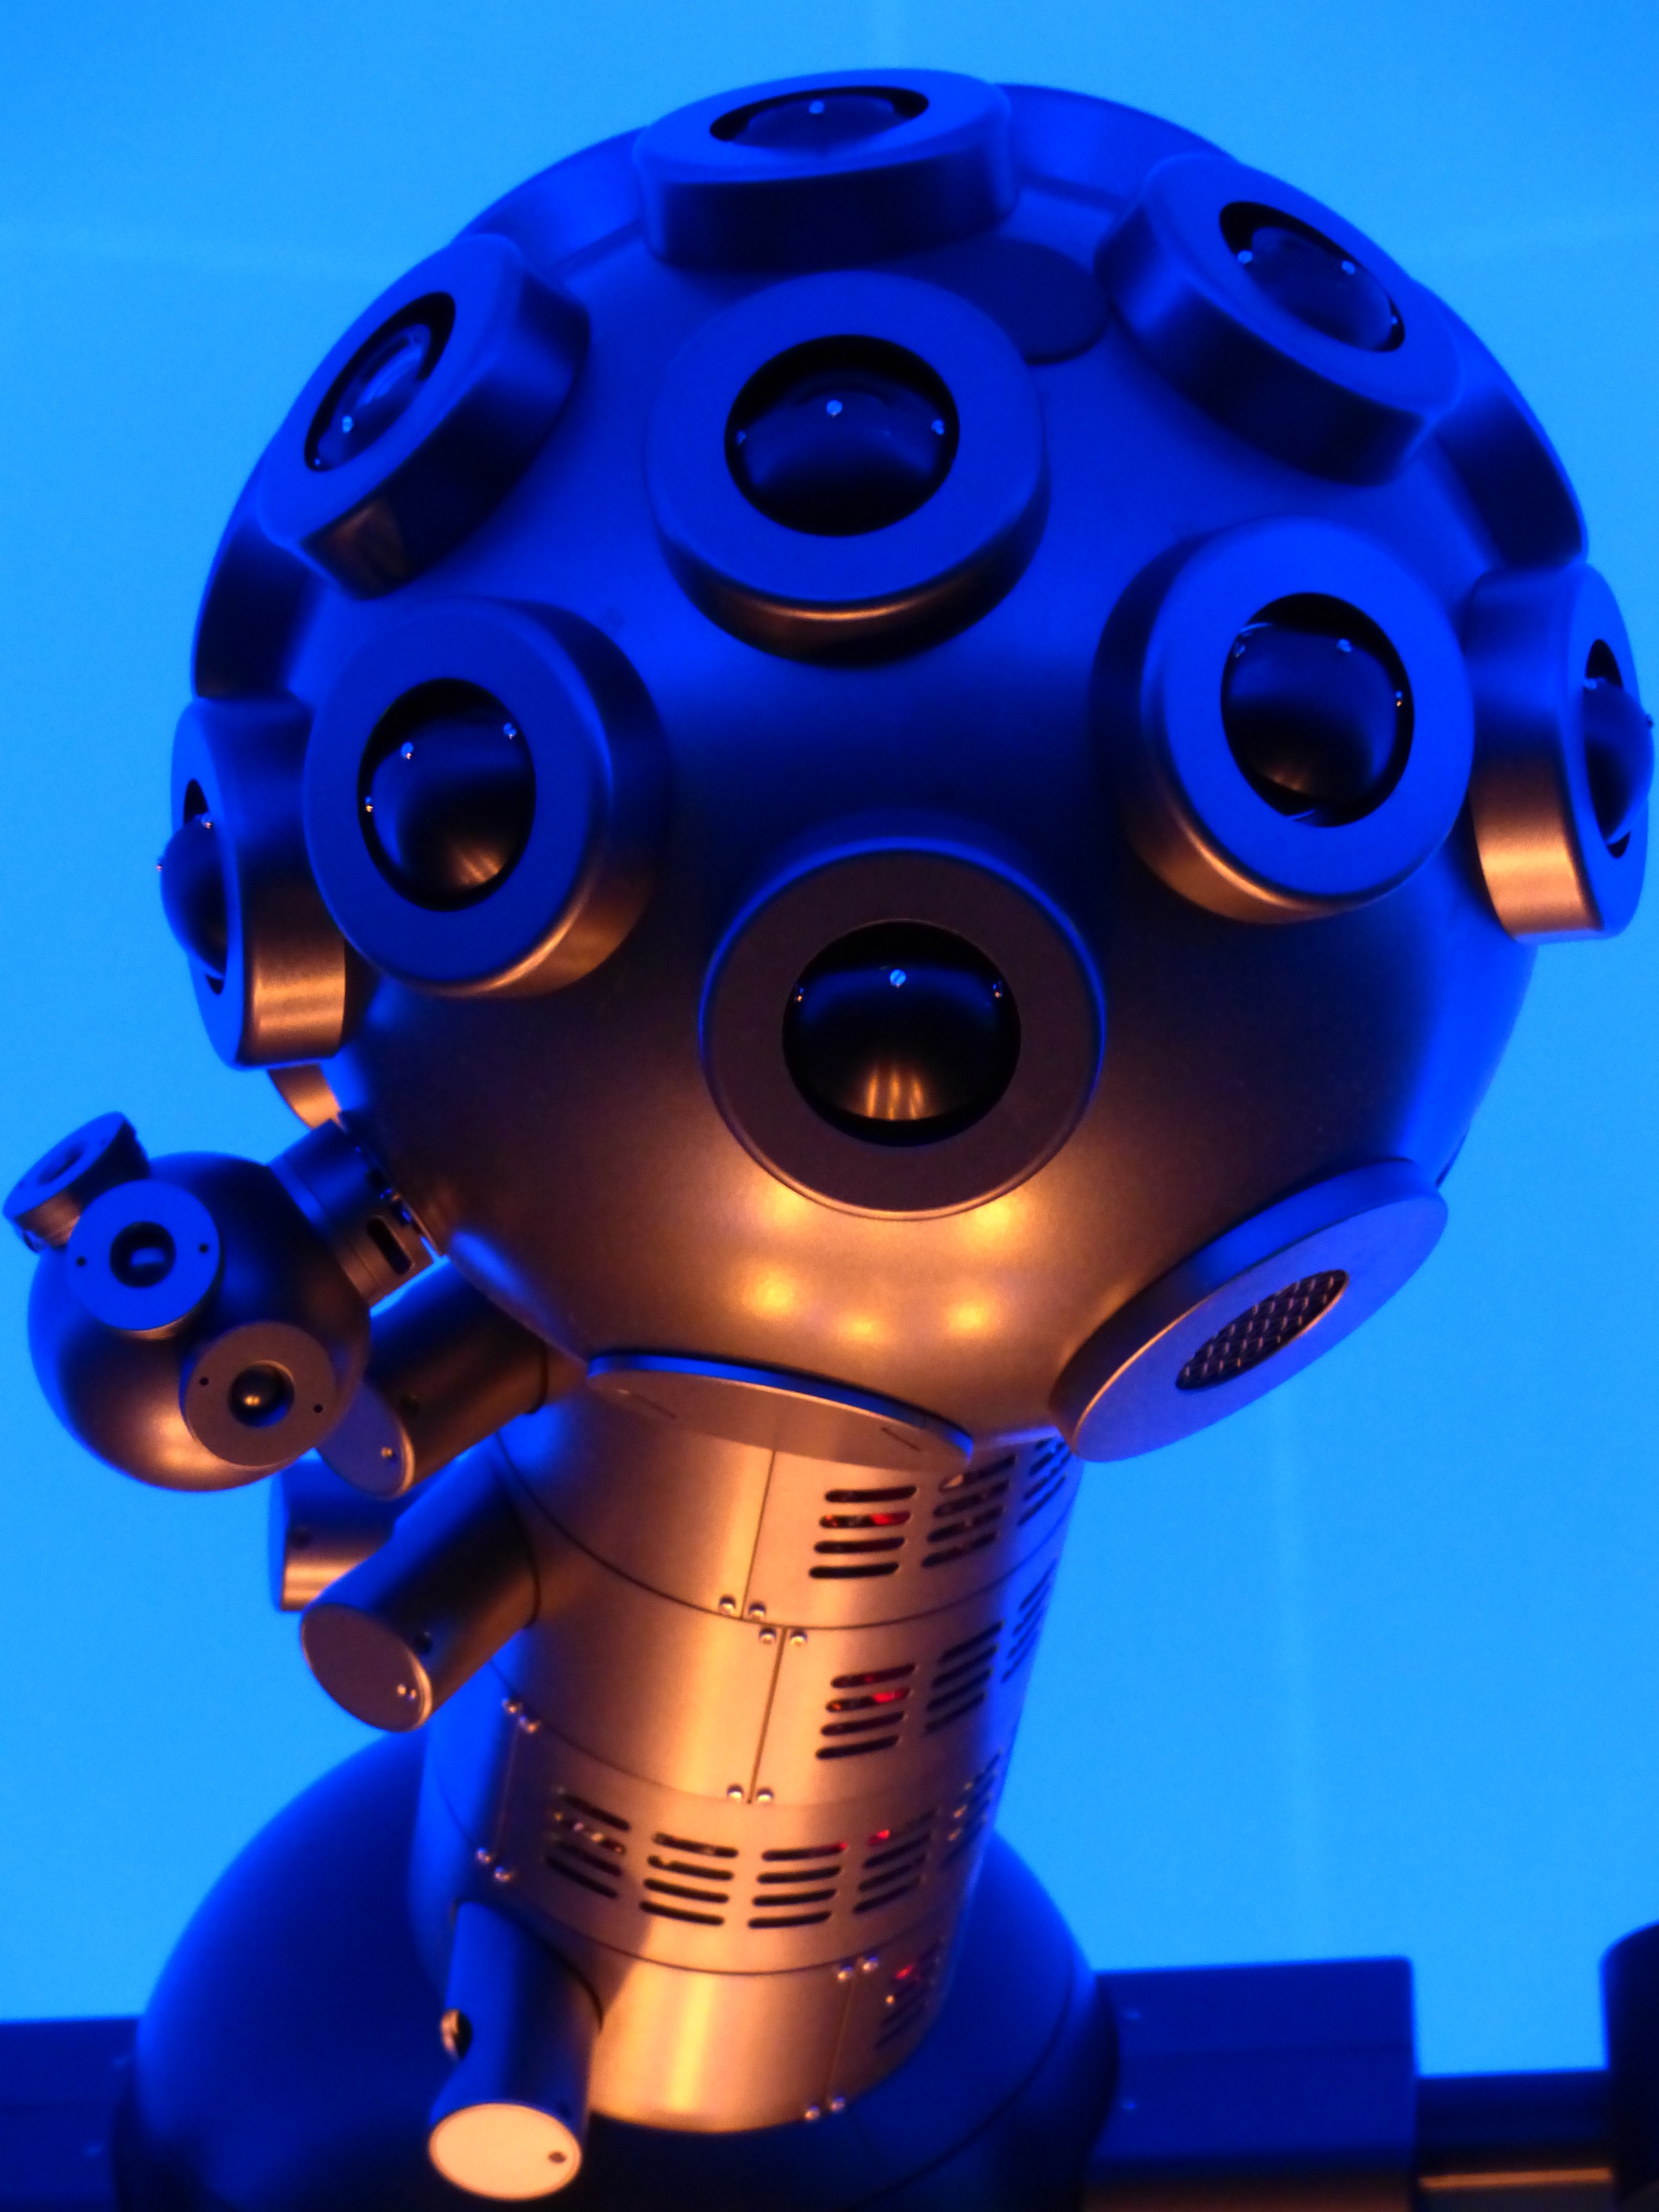
light, wheel, glass, machine, blue, futuristic, fluorescent, eyes, bright, projector, lenses, planetarium, star projector